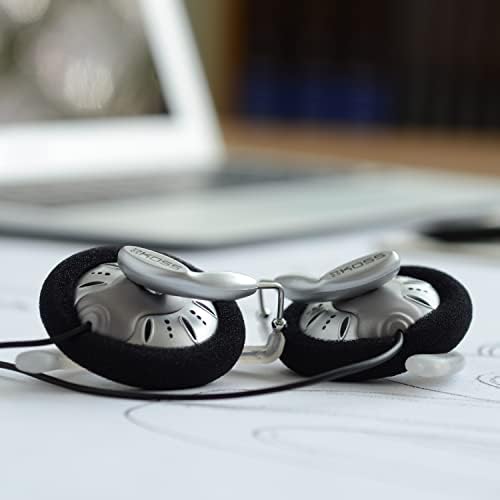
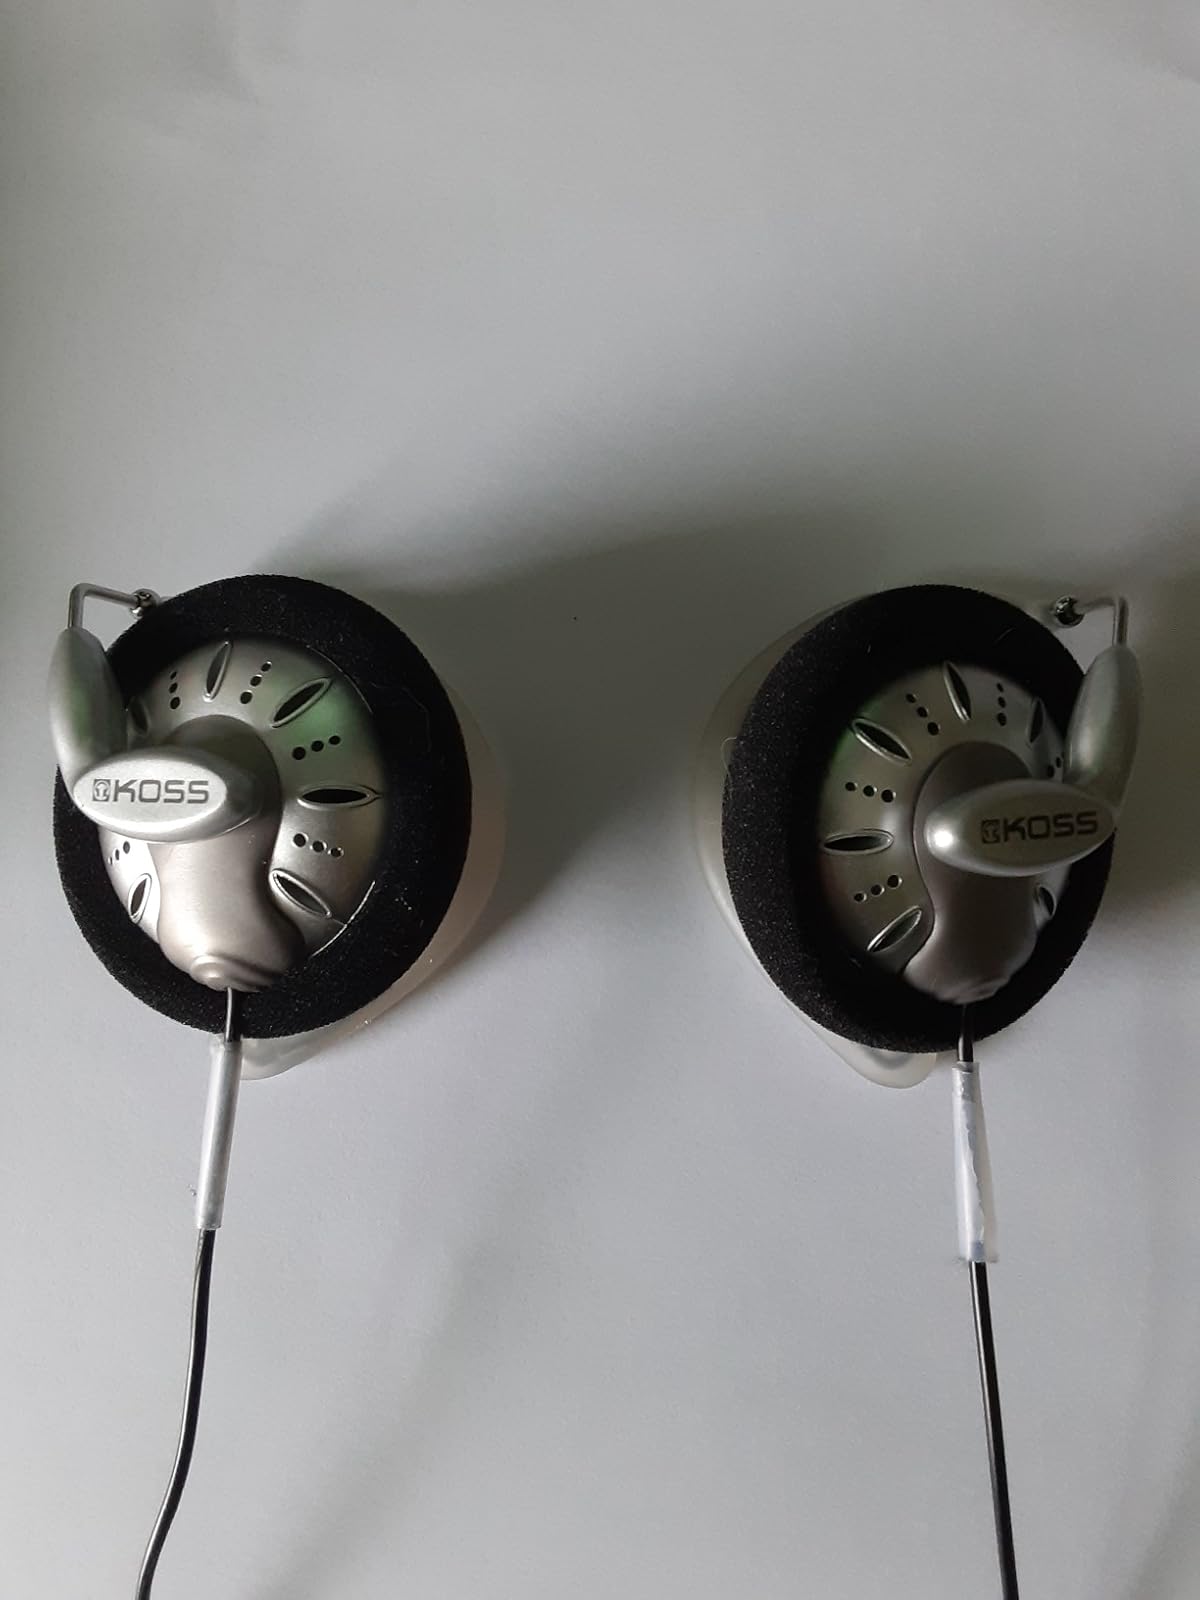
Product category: headphones
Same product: yes